Answer in natural language. Which object is closer to the camera taking this photo, gray rectangular bed (highlighted by a blue box) or beautiful wall painting (highlighted by a green box)? Choose between the following options: beautiful wall painting (highlighted by a green box) or gray rectangular bed (highlighted by a blue box)
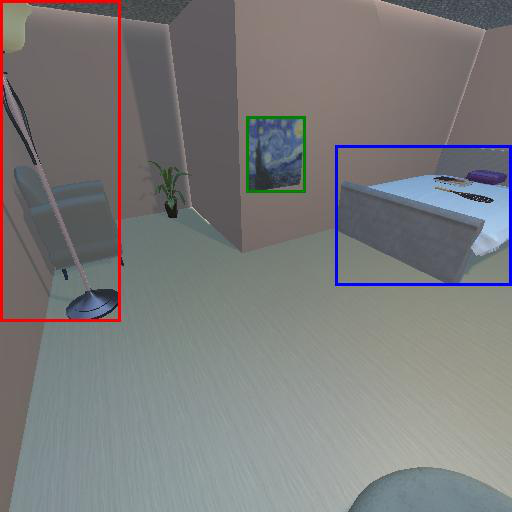
<answer>beautiful wall painting (highlighted by a green box)</answer>